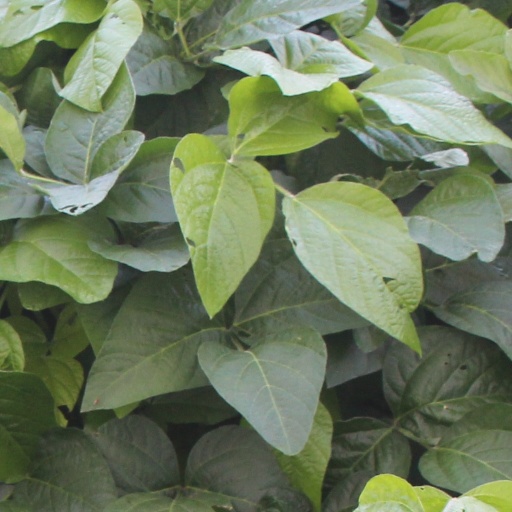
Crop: soybean